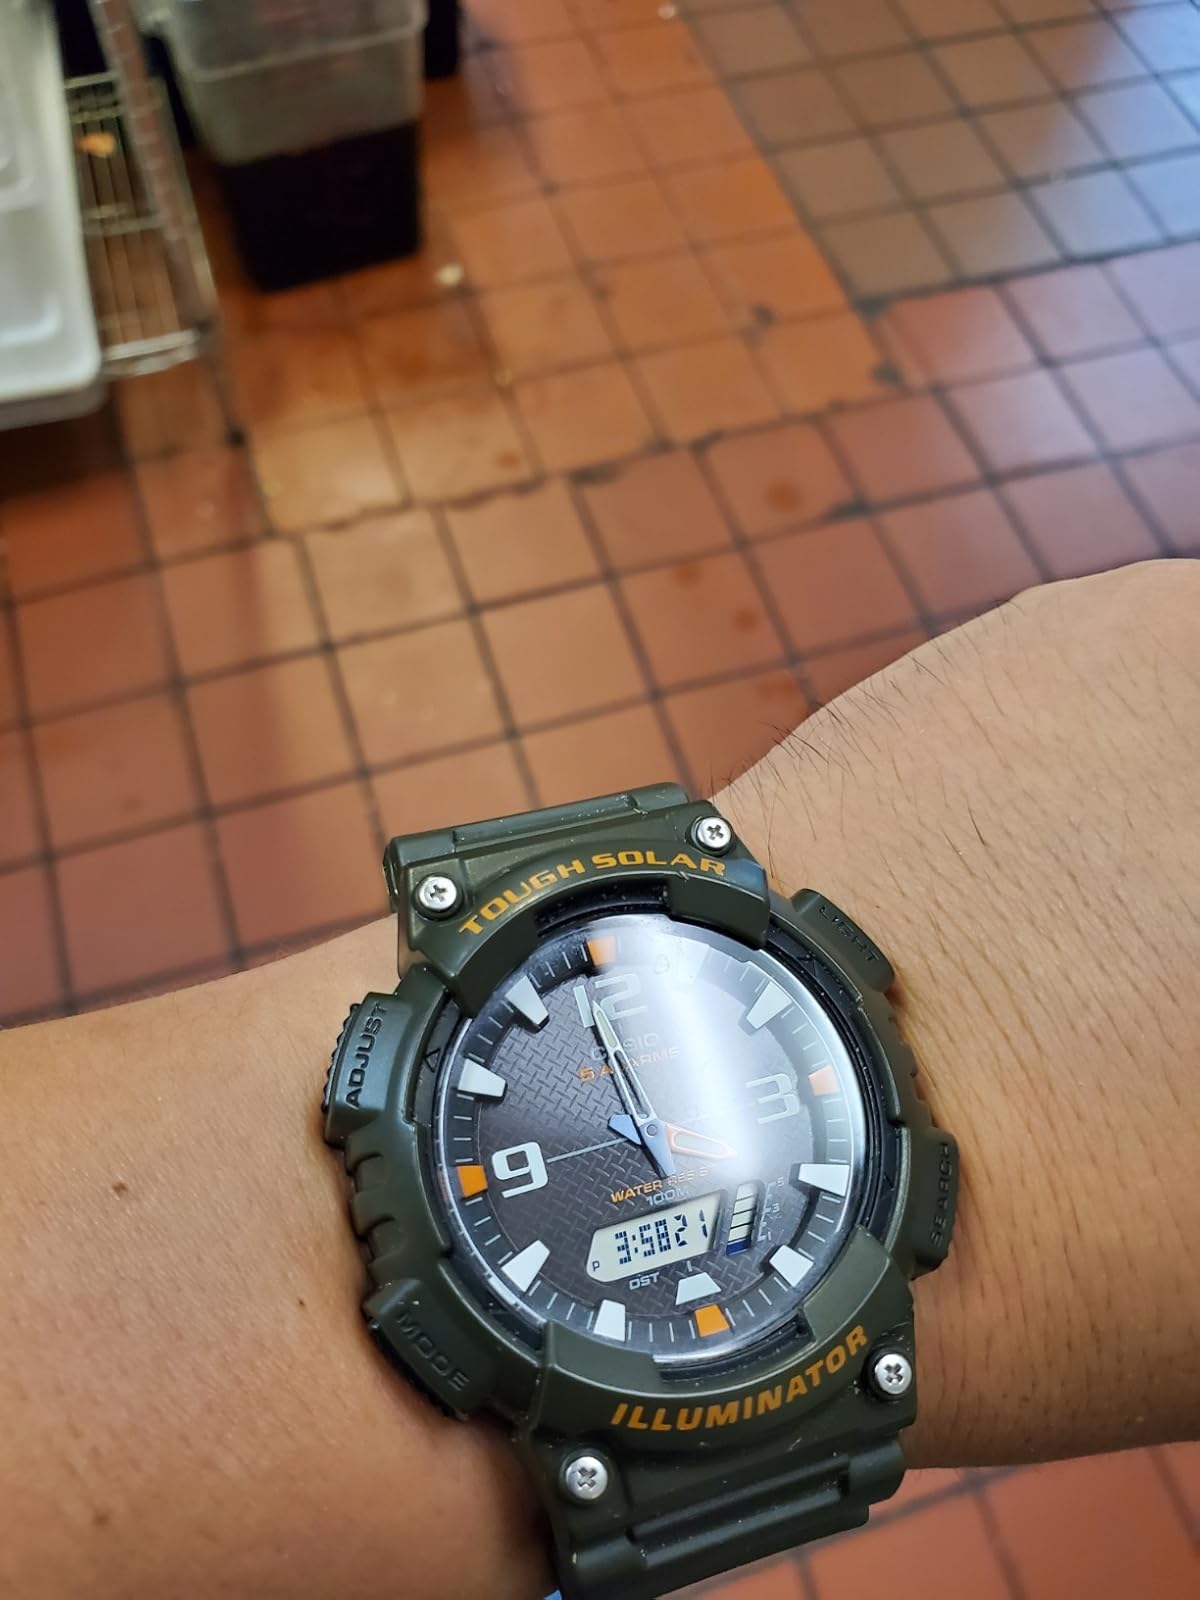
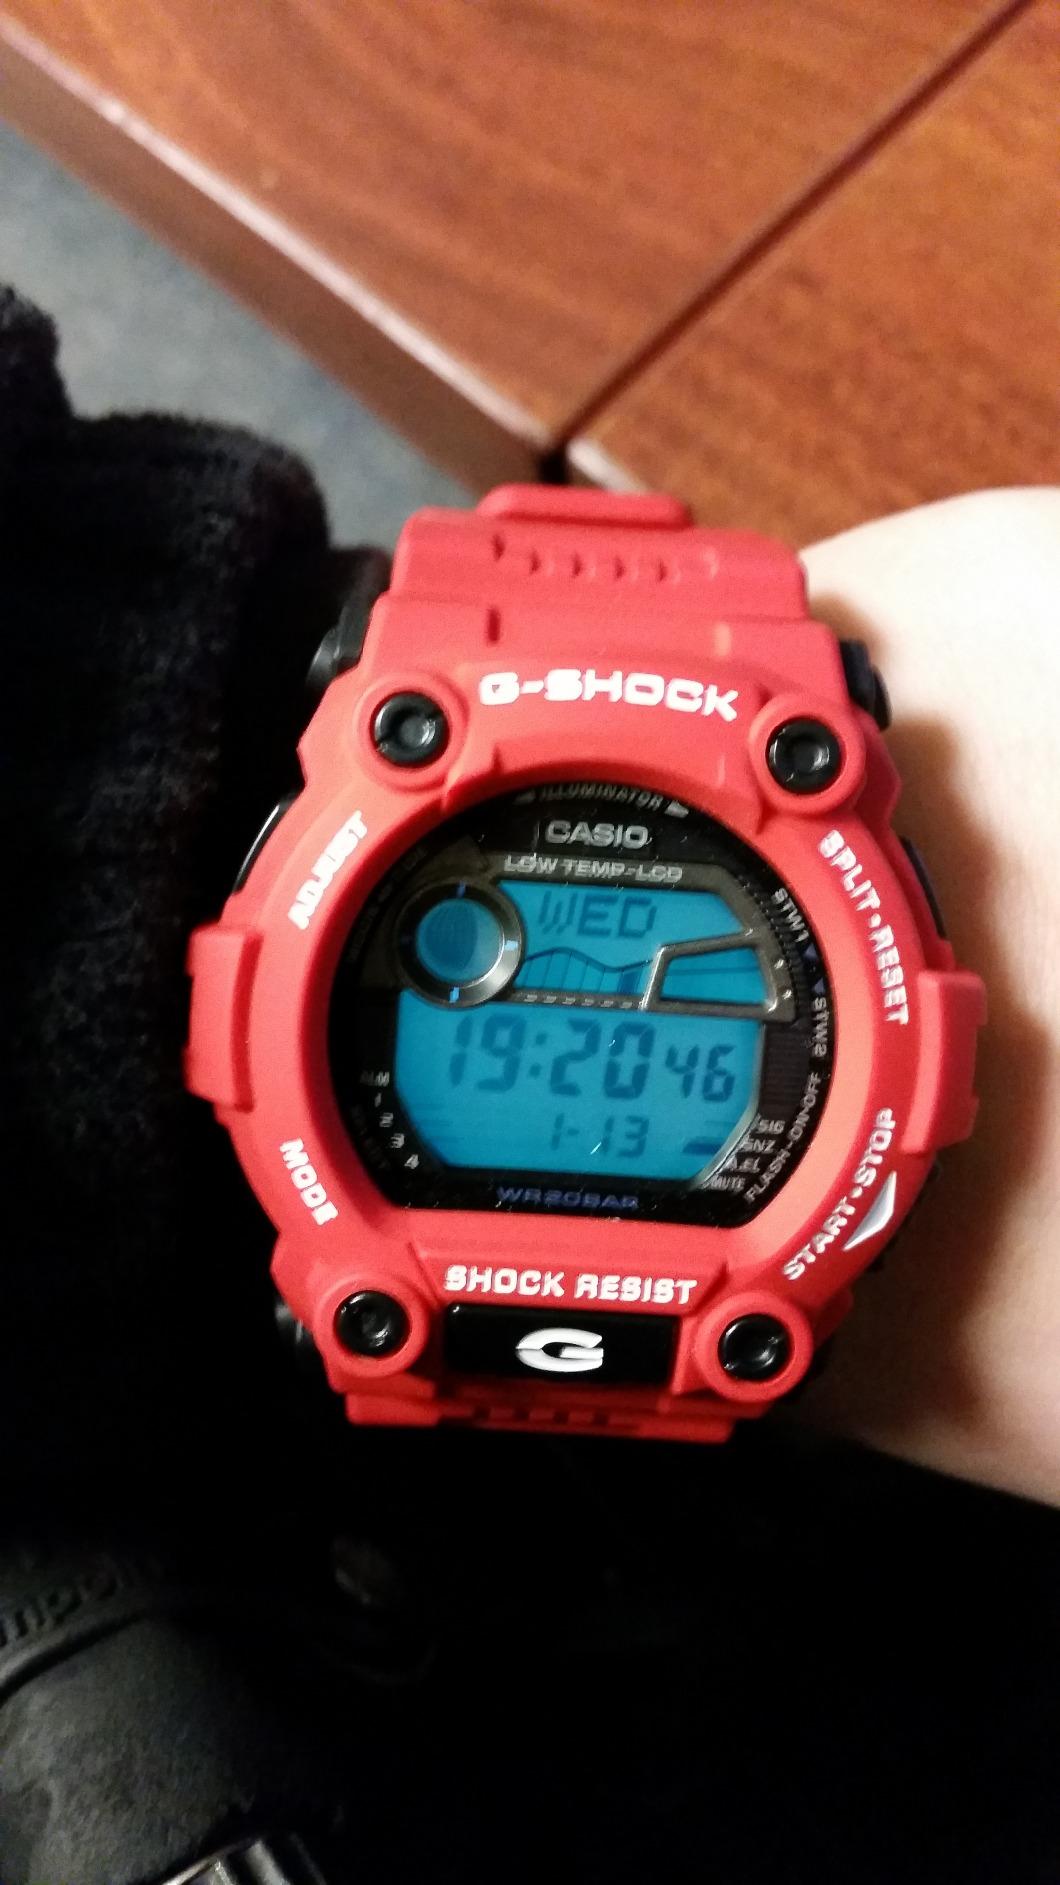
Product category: accessories_watch
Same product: no